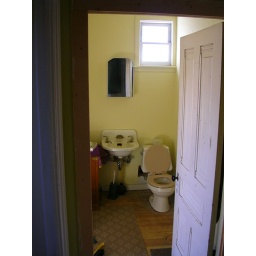
before: old toilet &amp;amp; sink; window is now in bedroom closet